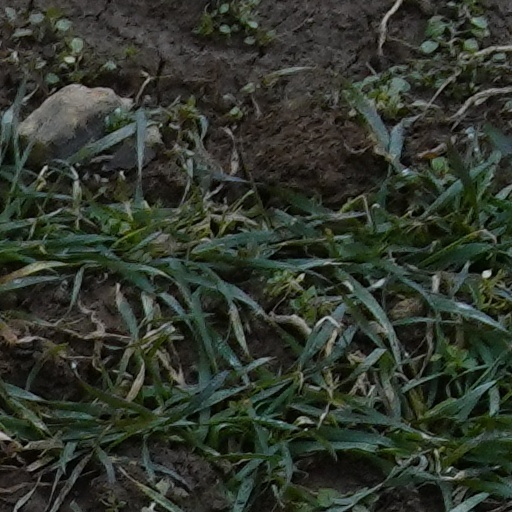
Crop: wheat